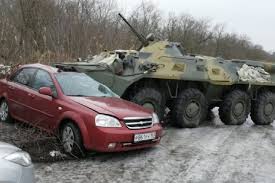
Label: BTR